2002 Las Vegas Bowl

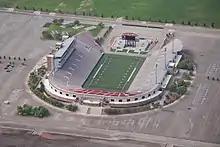
Sam Boyd Stadium in Whitney, Nevada, hosted the Las Vegas Bowl.

The 2002 SEGA Sports Las Vegas Bowl was the 11th edition of the annual college football bowl game. It featured the New Mexico Lobos and the UCLA Bruins. The Bruins defeated the Lobos, 27–13.